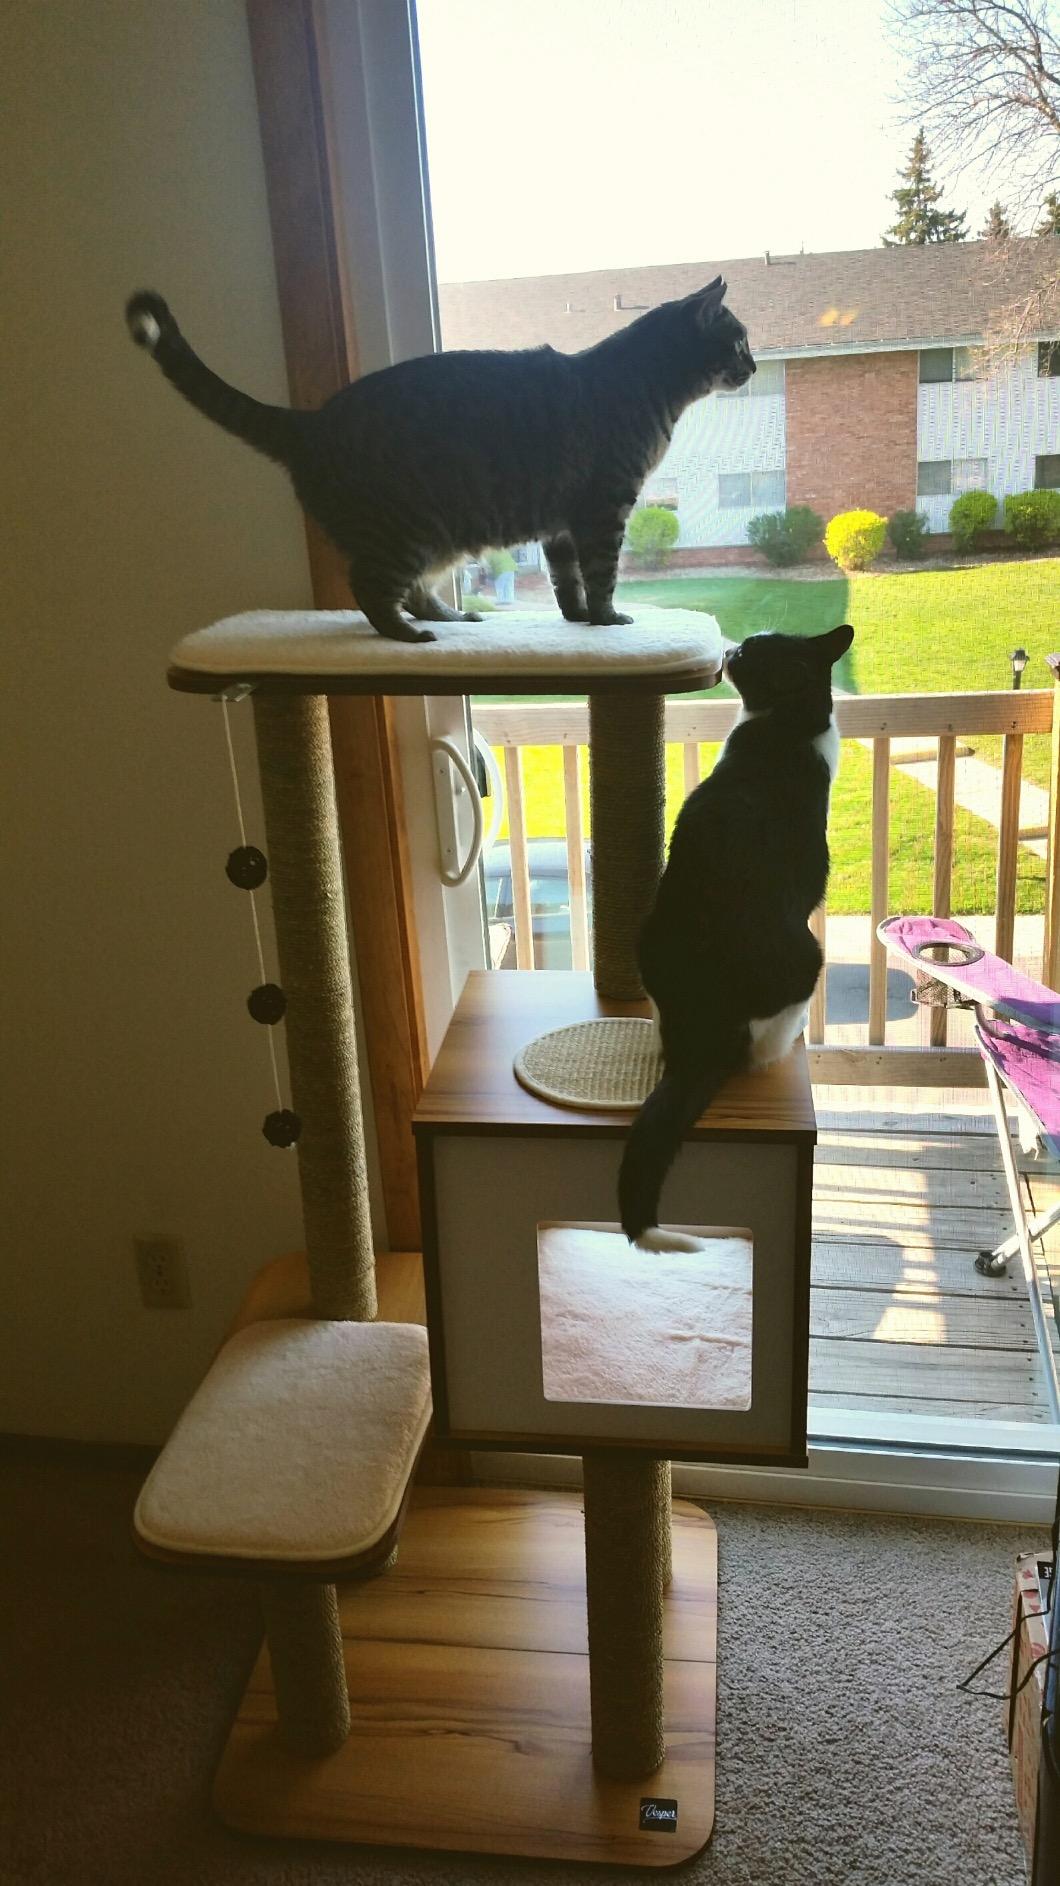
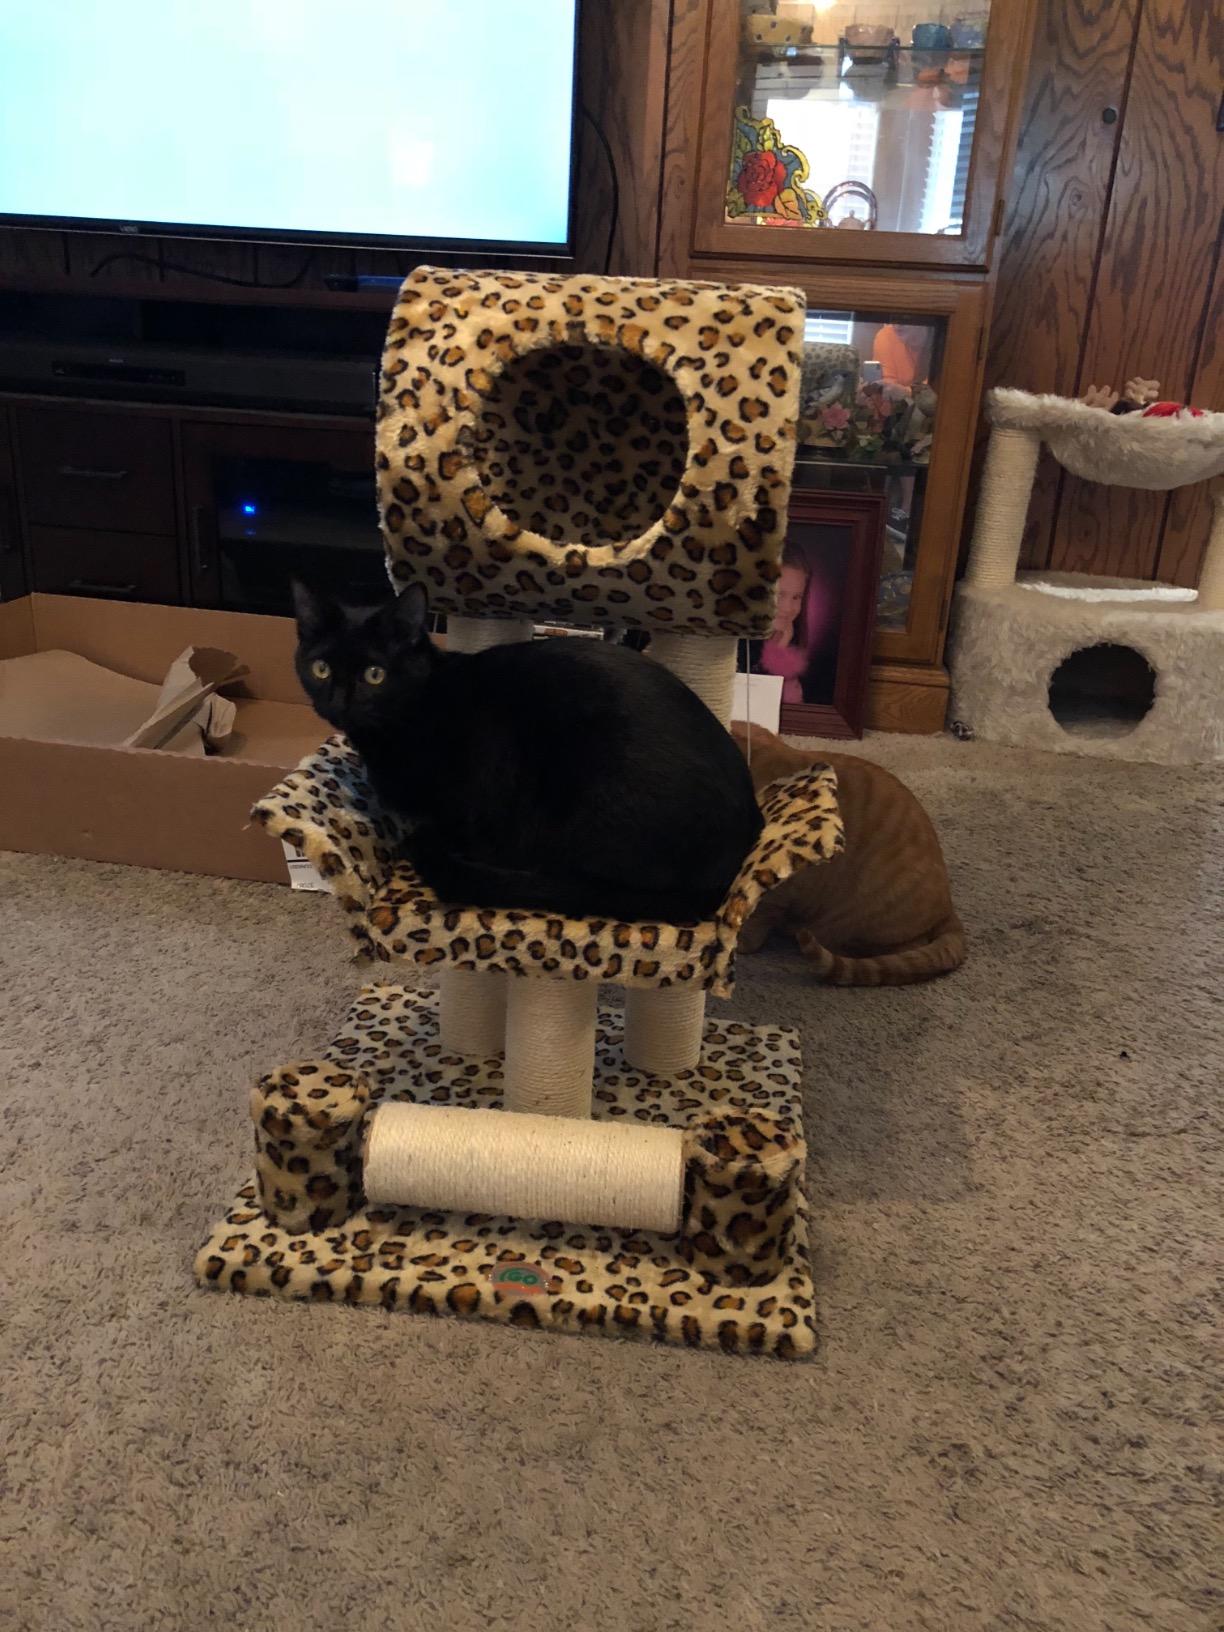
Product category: items_cat tree
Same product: no